Greek War of Independence

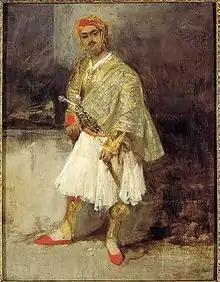
Portrait of a Greek armatolos by Richard Parkes Bonington (oil painting, 1825–1826, Benaki Museum)

In times of militarily weak central authority, the Balkan countryside became infested by groups of bandits called "klephts" (the Greek equivalent of the hajduks) that struck at Muslims and Christians alike. Defying Ottoman rule, the klephts were highly admired and held a significant place in popular lore.